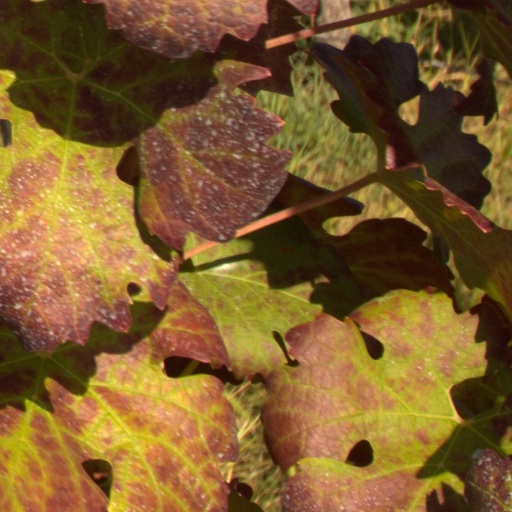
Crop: grape